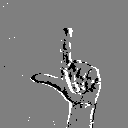
ASL letter: l